Toghrol Tower

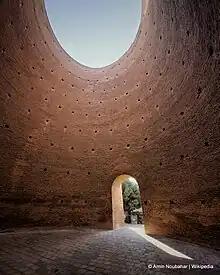
Interior view, originally domed with a conical cap

There are many challenges and discrepancies between experts and historians about the character buried in this building. Some consider it to be the tomb of Tughral Beyk of Seljuk, and it is stated in the “Mahmalottavarikh” book on page 465 that "Sultan Tughralibek died in the city of Rey and his tomb is there." Turkish historian, Faregh Sumer also considers the burial place of Toghrol in the same location.